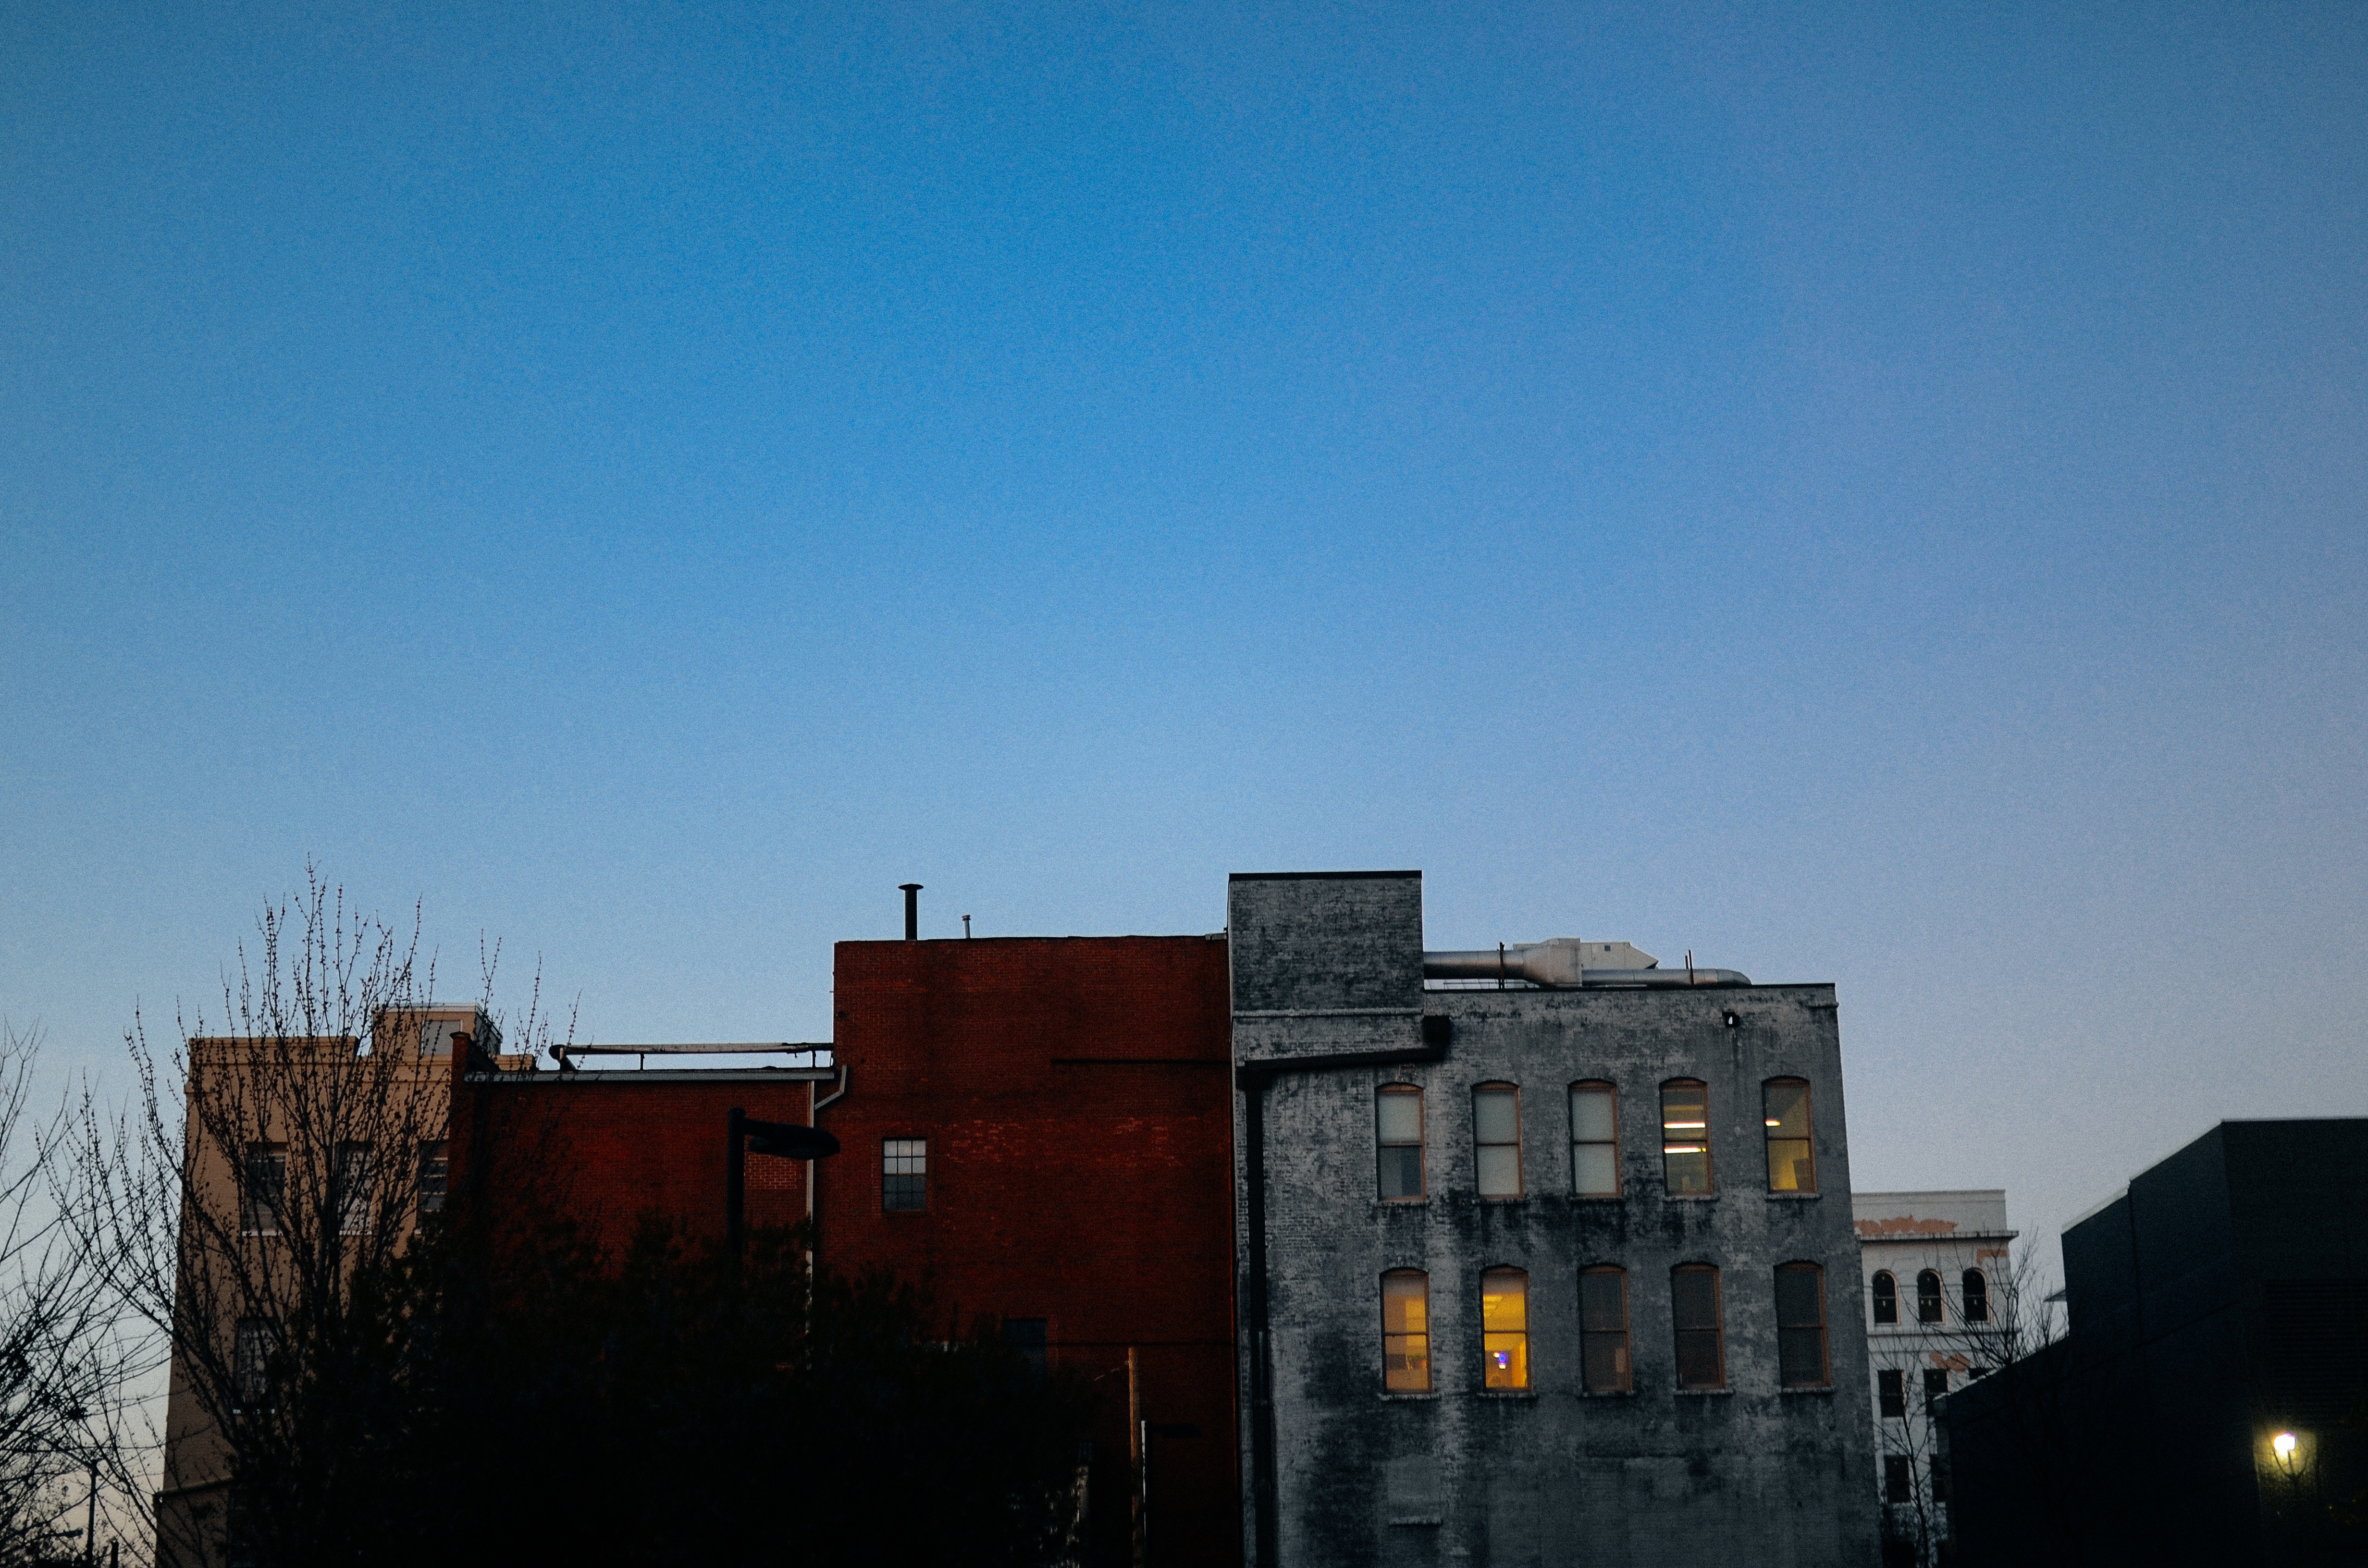
horizon, cloud, sky, skyline, house, sunlight, morning, city, cityscape, downtown, dusk, evening, urban area, human settlement, atmosphere of earth